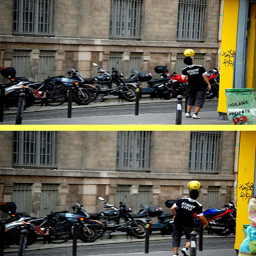
A line of motorcycles parked next to each other next toa  building.
Two pictures of the same guy bouncing a ball on his head.
Two photos one on top of other of motorcycles parked on a street with a person walking by and a yellow pole with graffiti.
A PLAYER BALANCING FOOTBALL ON HIS FACE IN A STREET WITH BIKES PARKED IN FRONT OF HIM.
a man walking around a corner while playing with a soccer ball